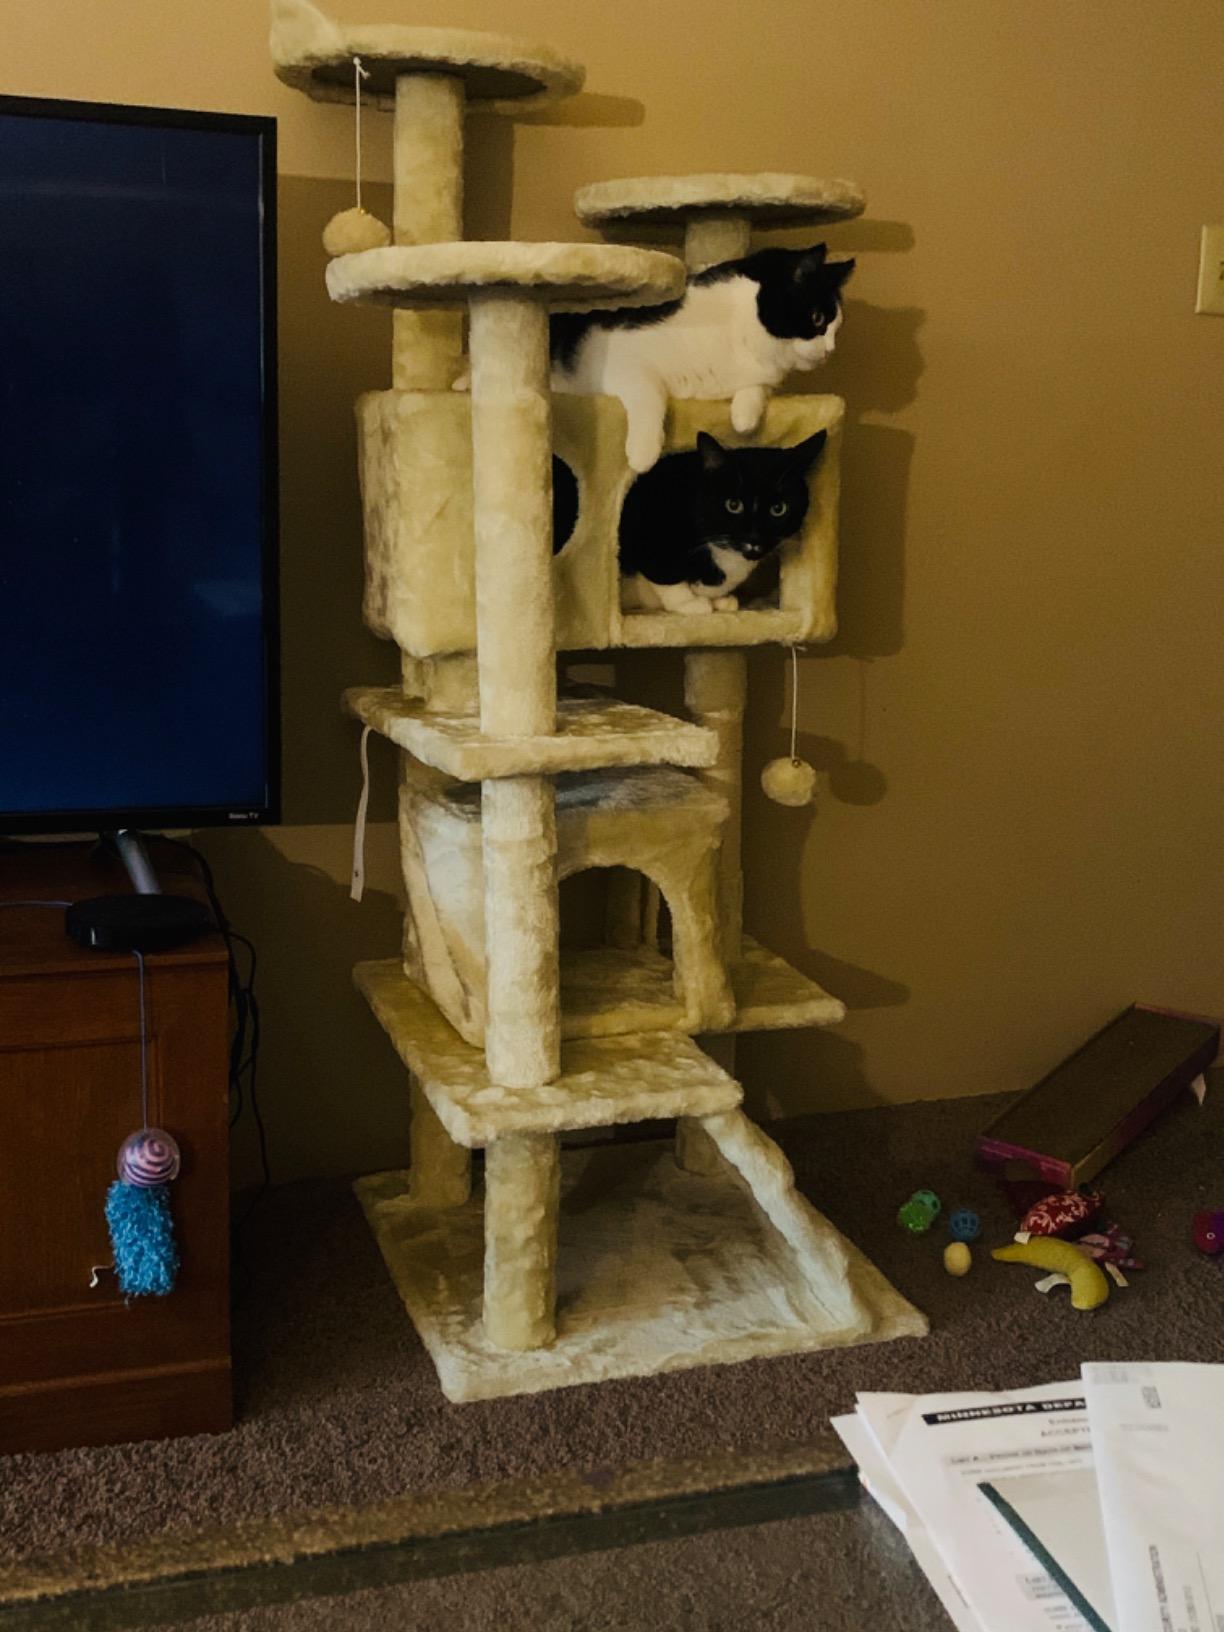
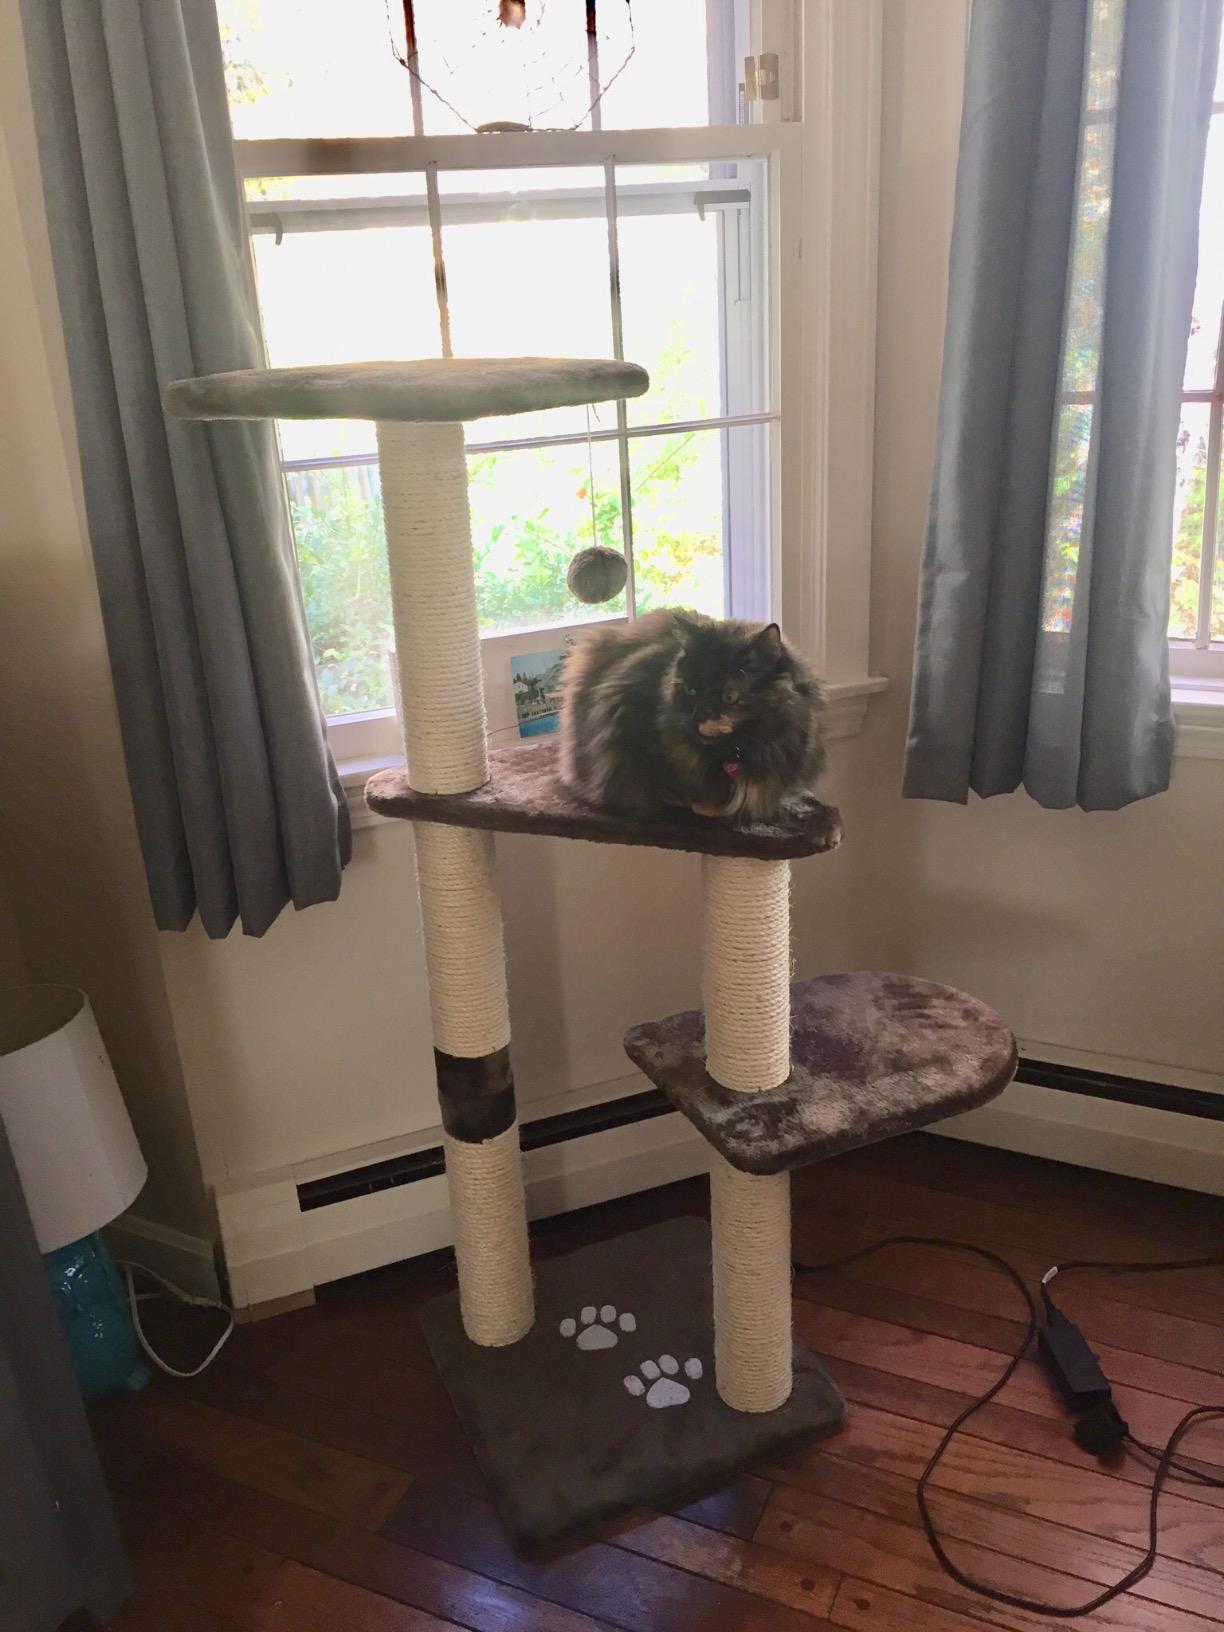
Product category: items_cat tree
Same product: no